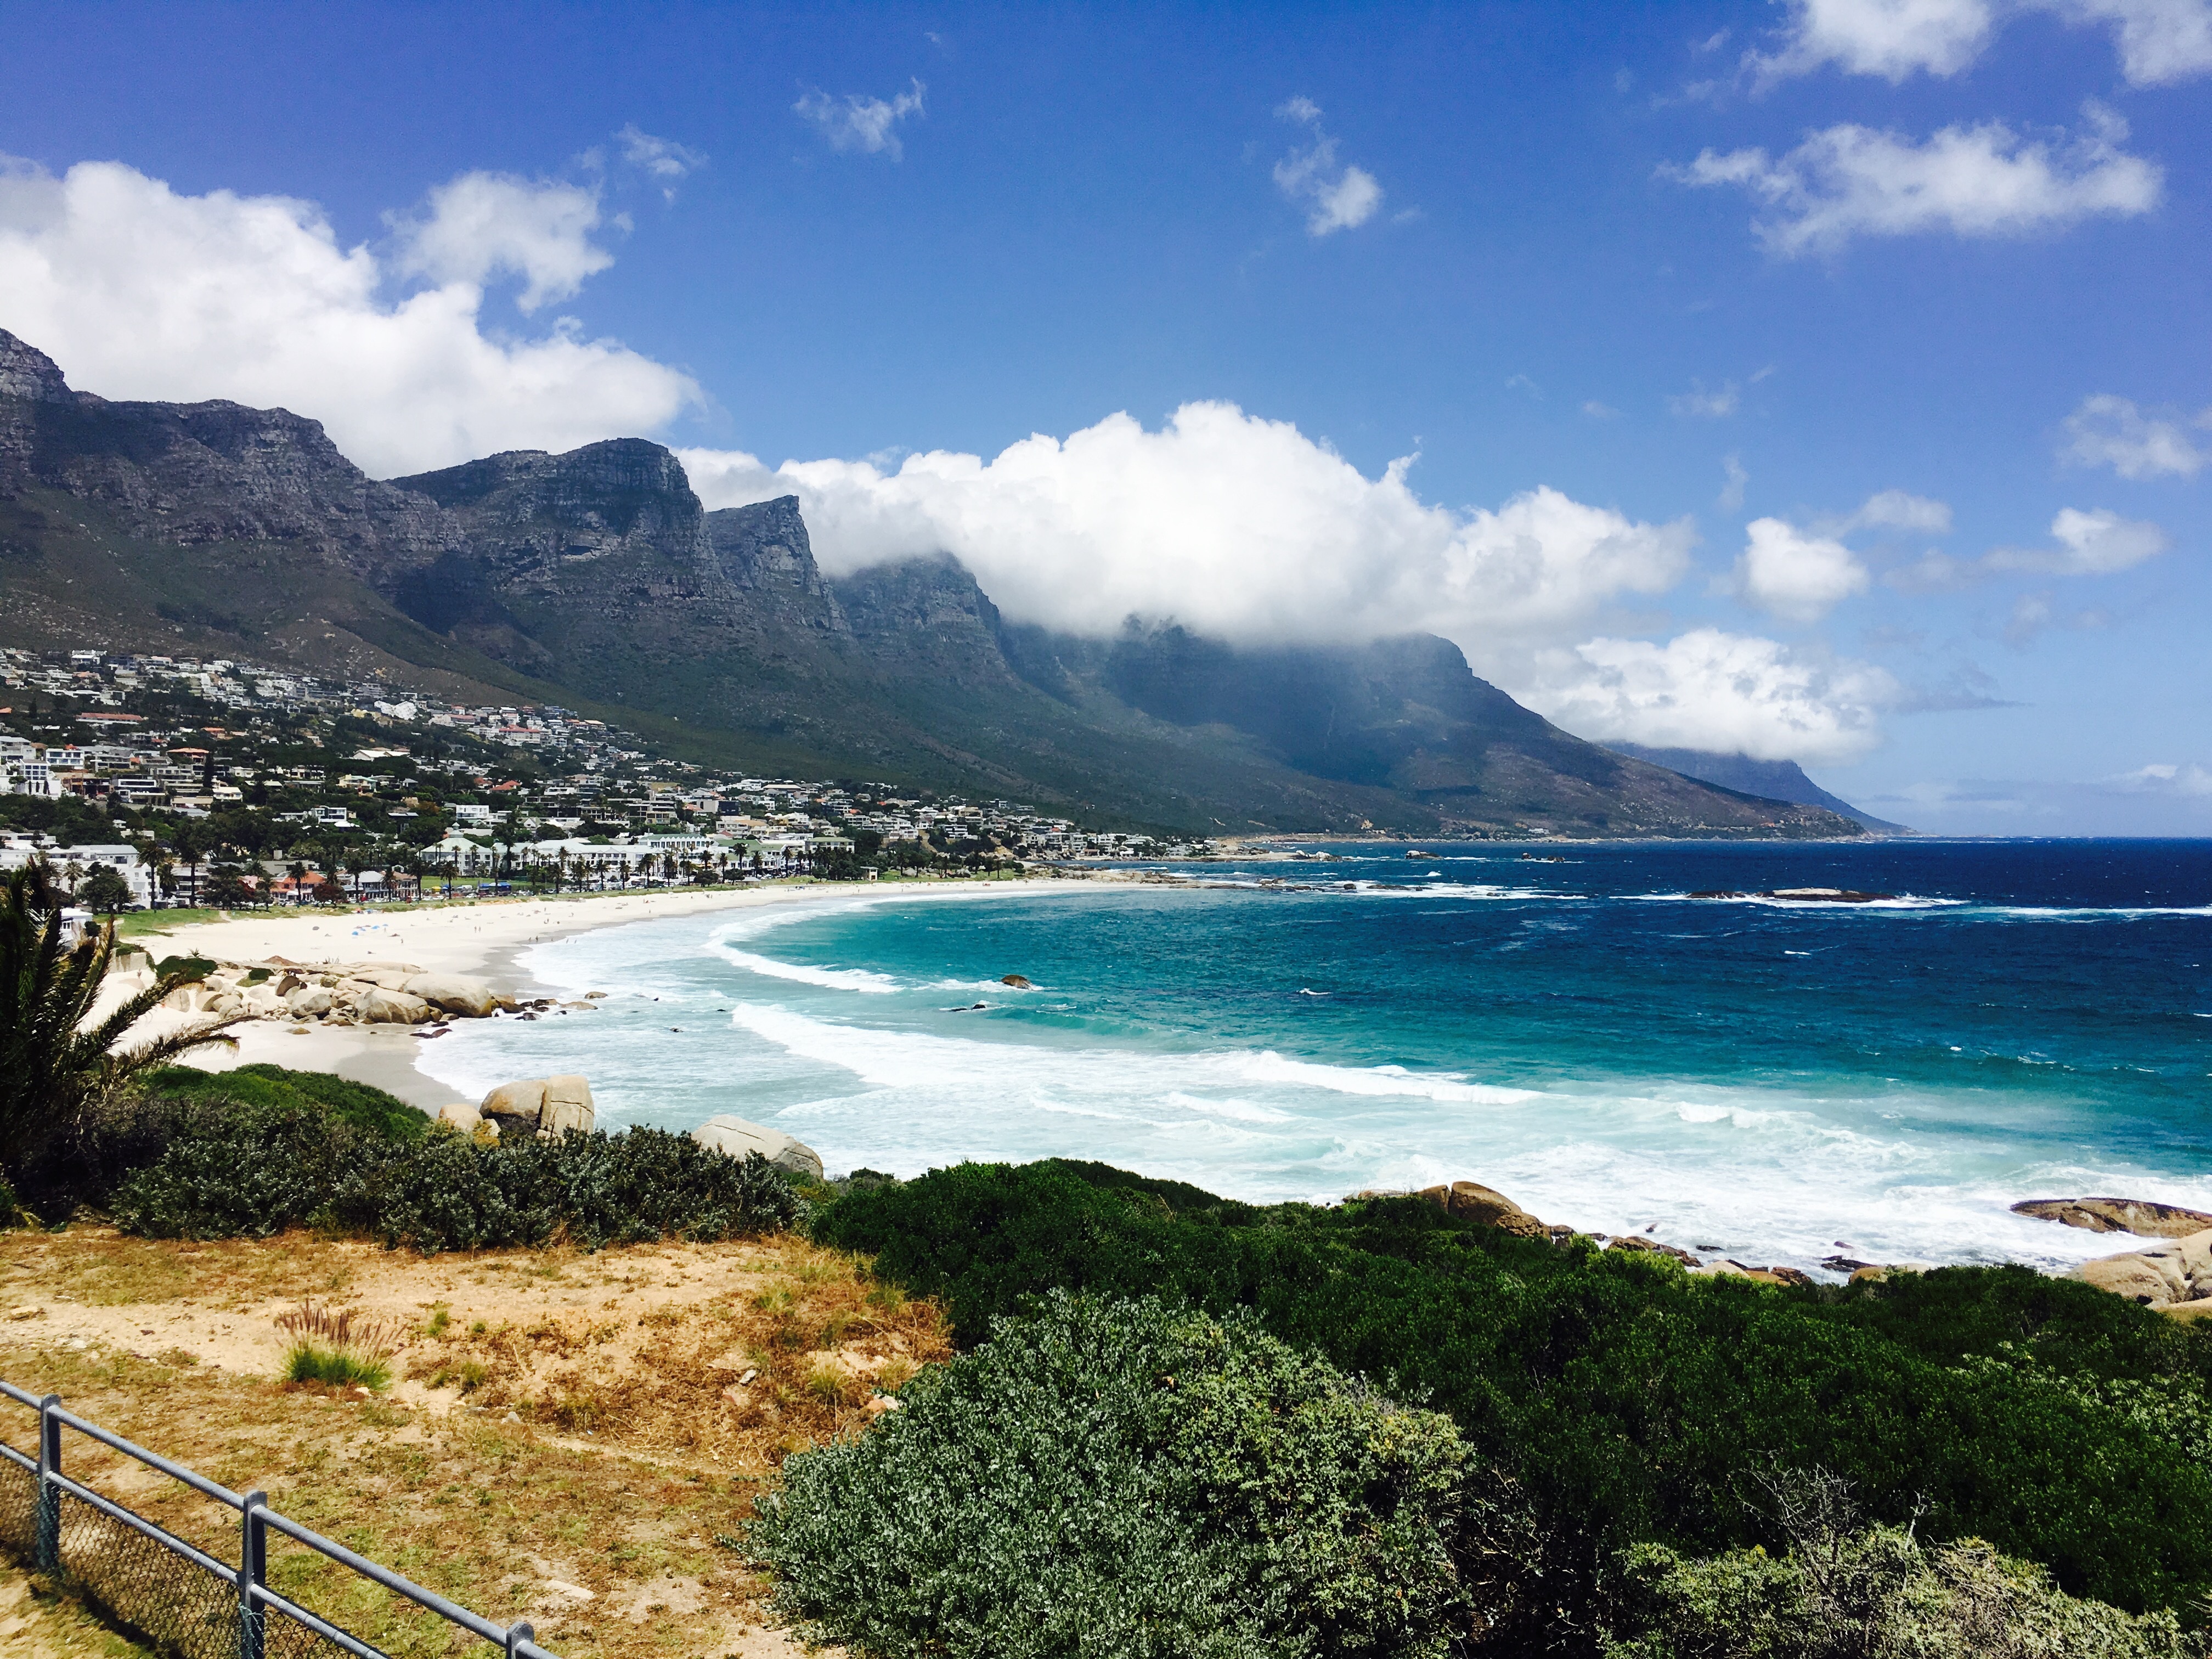
beach, sea, coast, nature, rock, ocean, sky, shore, wave, vacation, cliff, cove, bay, terrain, table mountain, body of water, nice weather, booked, cape, south africa, landform, cape town, camps bay, geographical feature, south africa sea